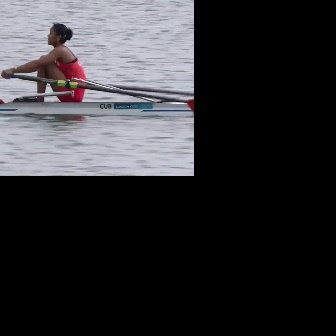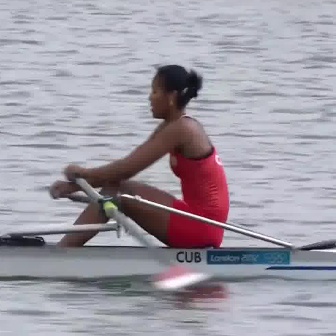
  Please identify the target specified by the bounding box [1,23,85,107] in the first image and locate it in the second image. Return the coordinates in [x_min,y_min,x_max,y_max] format.
Answer: [39,64,229,254]